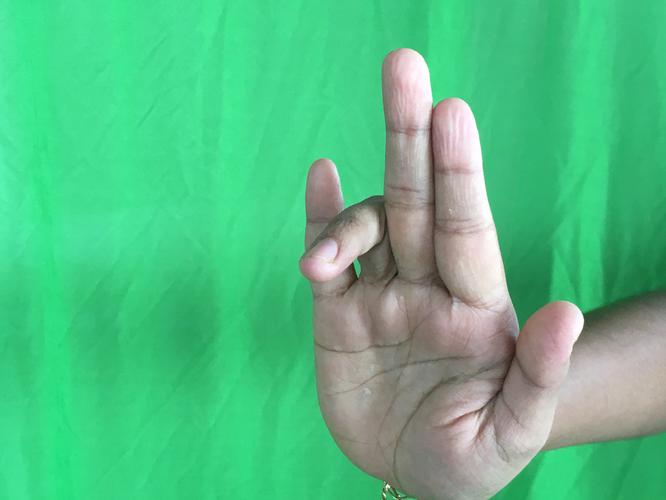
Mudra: Tripathaka
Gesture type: single_hand